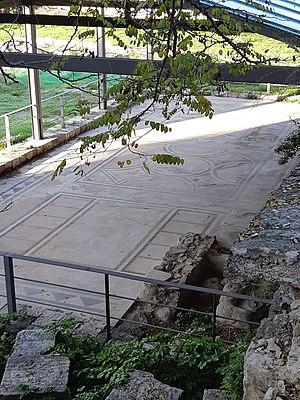
Quater archéologique ""Ouest"" (Site archéologique occidental) dans la ville de Kos sur l'île grecque de Kos. Ancien quartier médiéval détruit lors d'un tremblement de terre en 1933. Parmi eux se trouvaient des découvertes historiques de l'époque hellénistique et romaine. Maisson de la ""Europe""."